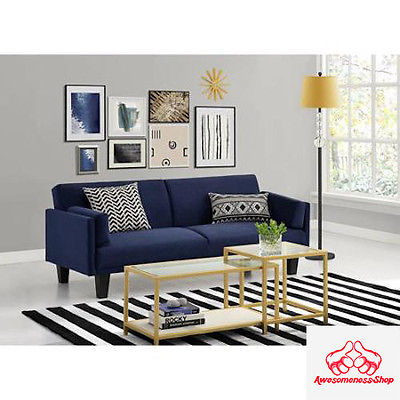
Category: sofa